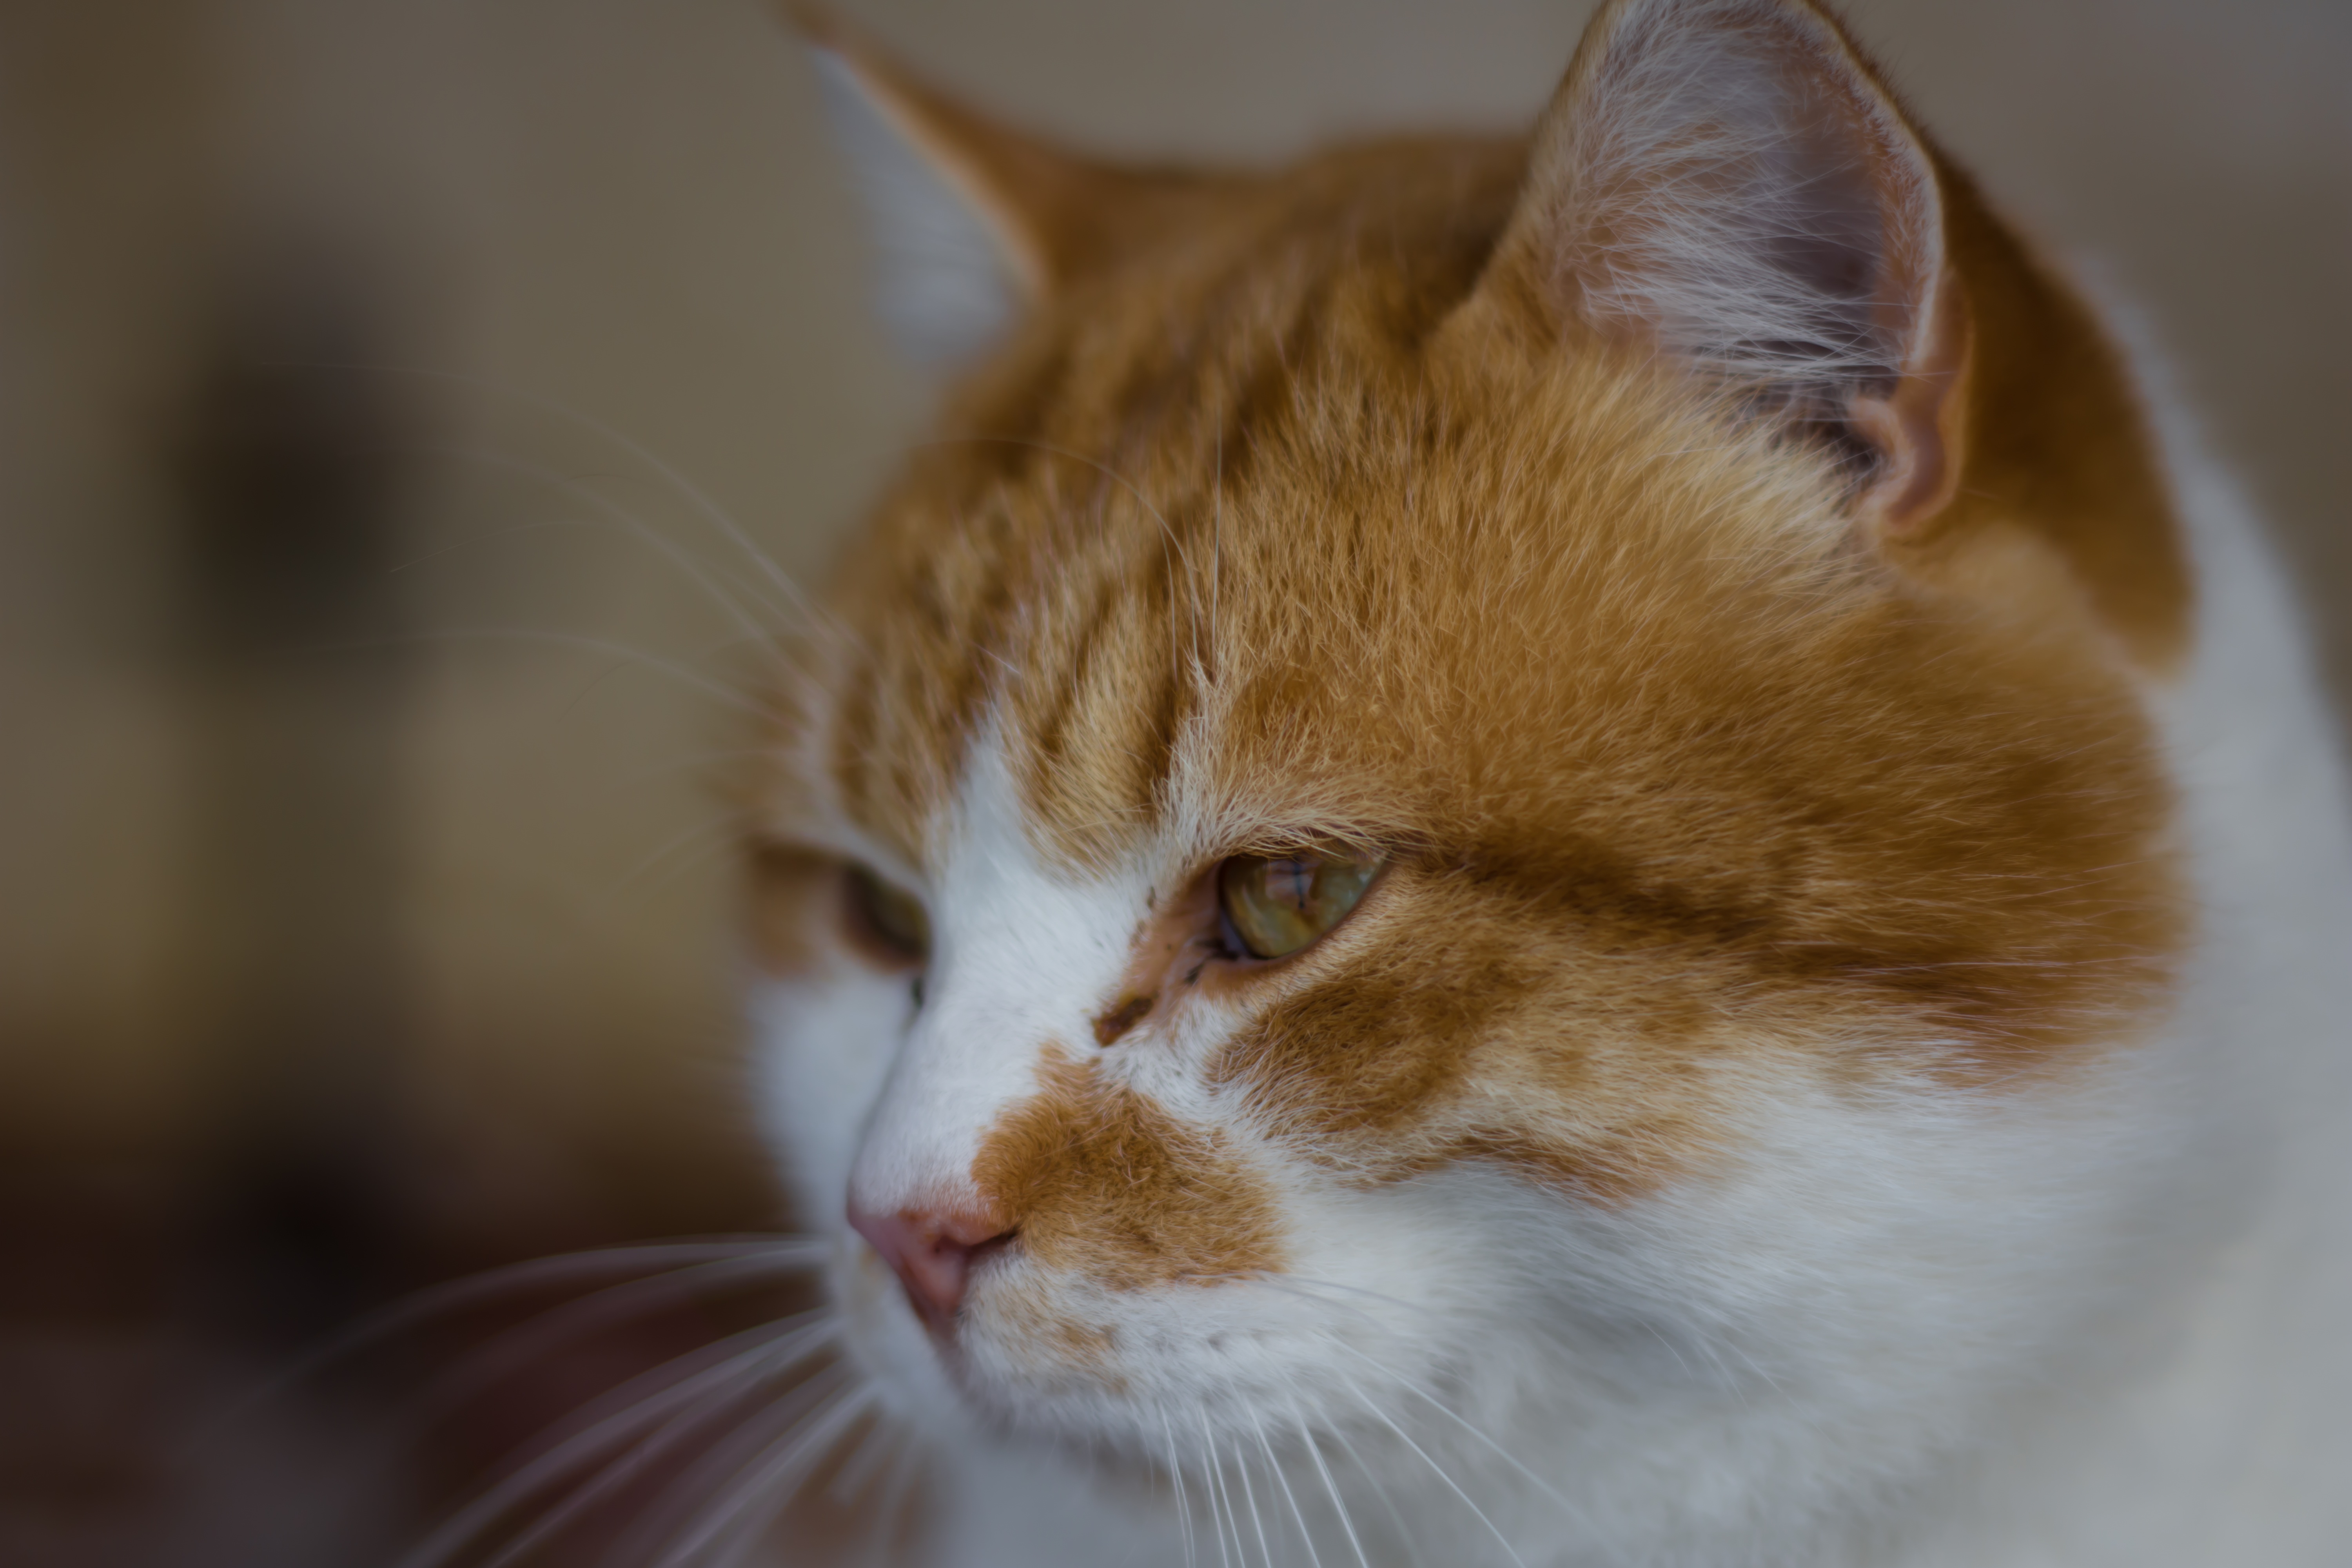
white, animal, cute, pet, portrait, kitten, cat, mammal, fauna, close up, nose, whiskers, kitty, skin, vertebrate, funny, domestic, adorable, small to medium sized cats, cat like mammal, carnivoran, domestic short haired cat